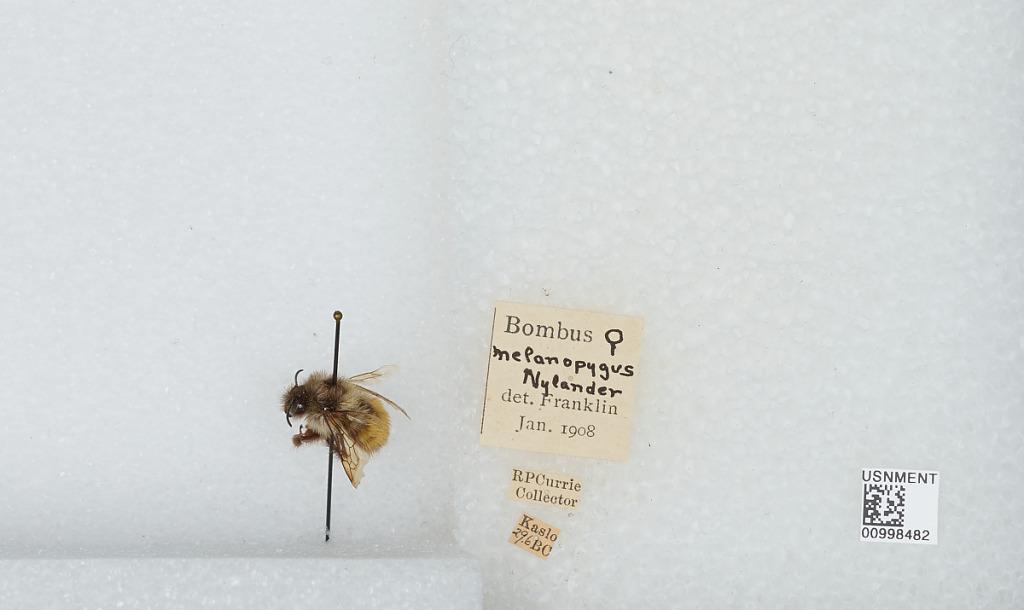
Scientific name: Bombus (Pyrobombus) melanopygus Nylander
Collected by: R. Currie
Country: Canada
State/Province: British Columbia
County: Regional District of Central Kootenay
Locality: Kaslo
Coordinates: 49.9133, -116.911
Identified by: Franklin